Catherine Maunoury

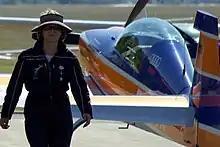
Catherine Maunoury and her Extra 300LP after a demonstration at the Gimont airshow

She won the World Aerobatic Championships in 1988 and 2000 in the female category. Only Svetlana Kapanina won this title more often.